Ganoderma applanatum

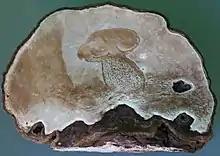
A drawing on the lower side of the sporocarp of "G. applanatum"

A peculiarity of this fungus lies in its use as a drawing medium for artists. When the fresh white pore surface is rubbed or scratched with a sharp implement, dark brown tissue under the pores is revealed, resulting in visible lines and shading that become permanent once the fungus is dried. This practice is what gives "G. applanatum" its common name.